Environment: real
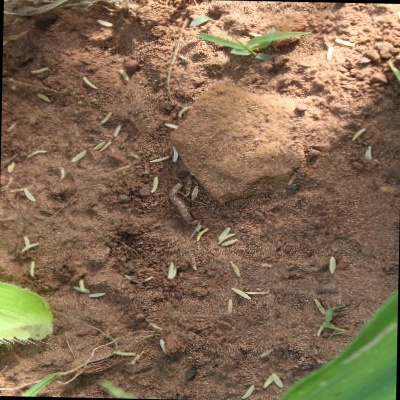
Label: fall_armyworm